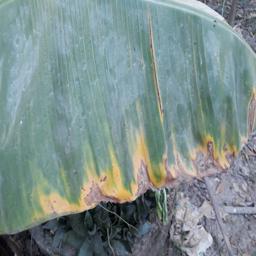
Label: POTASSIUM DEFICIENCY